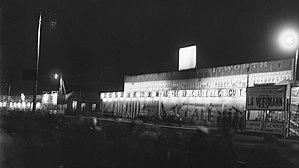
Tableau d'affichage nocturne des 24 heures du Mans 1924.
Les 24 Heures du Mans 1924 sont la 2ᵉ édition des 24 Heures du Mans et se déroule les 14 et 15 juin 1924 sur le circuit de la Sarthe.